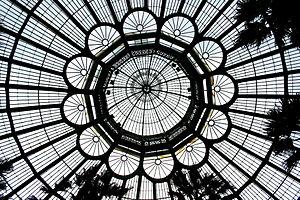
Laeken (Belgique), les serres royales de Balat (1874-1890).
Laeken [lɑːkən] est une ancienne commune du nord de la Région de Bruxelles-Capitale, rattachée à la ville de Bruxelles en 1921. Mais elle a encore en grande partie son propre code postal : 1020.
Alphonse Hubert François Balat est un architecte belge.
Les serres royales de Laeken sont une construction architecturale composée de métal et de verre, réalisée par l'architecte Alphonse Balat dans le parc attenant au château royal de Laeken à l'initiative de Léopold II.